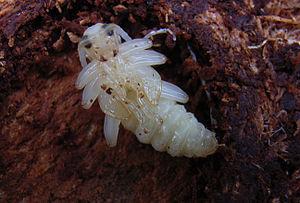
Un xylophage est un organisme vivant dont le régime alimentaire est composé principalement d'aubier, mais aussi de « bois parfait ». Ces animaux, à l'état larvaire ou adulte, mangent les branches, les troncs ou les racines des arbres morts ou vivants. Les saproxylophages ne consomment que le bois en décomposition. Les pyrophiles recherchent le bois brûlé par les incendies de forêts.